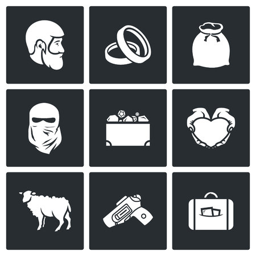
vector isolated collection on a black background for design illustration